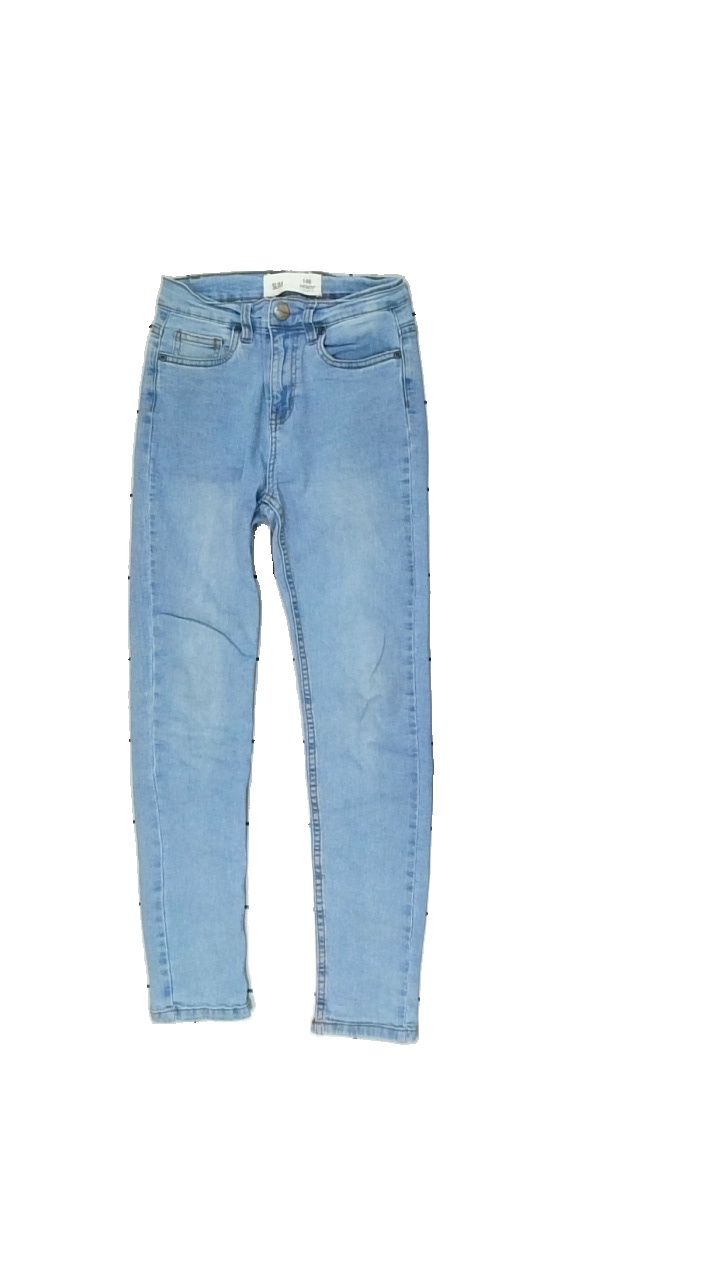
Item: Jeans (Children)
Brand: Youngstar
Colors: Blue
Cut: Tight
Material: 90% Cotton 10% Cont?
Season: All
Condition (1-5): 4
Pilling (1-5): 5
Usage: Reuse
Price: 50-100